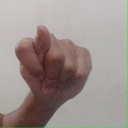
अक्षर: ट